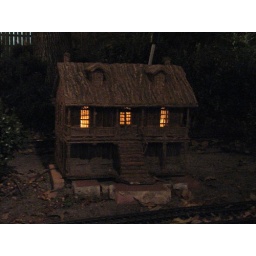
Model train exhibit with architectural models of the various styles of building in New Orleans and this region of Louisiana.